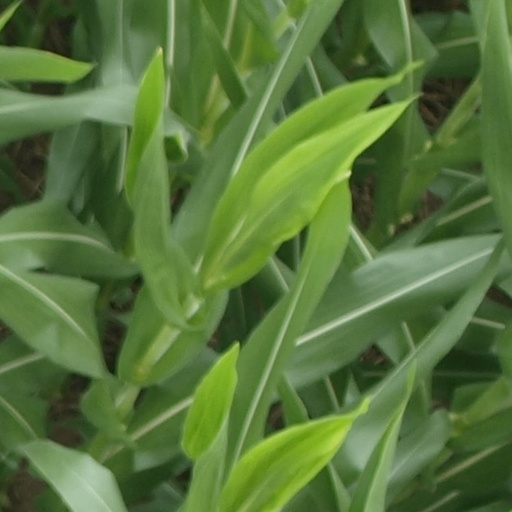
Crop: maize; corn